Wight and Wight

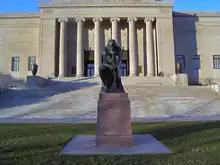
Nelson Atkins Museum (before the 2007 remodeling)

Wight and Wight, known also as Wight & Wight, was an architecture firm in Kansas City, Missouri, United States, consisting of the brothers Thomas and William Wight. The firm designed several landmark buildings in Missouri and Kansas.